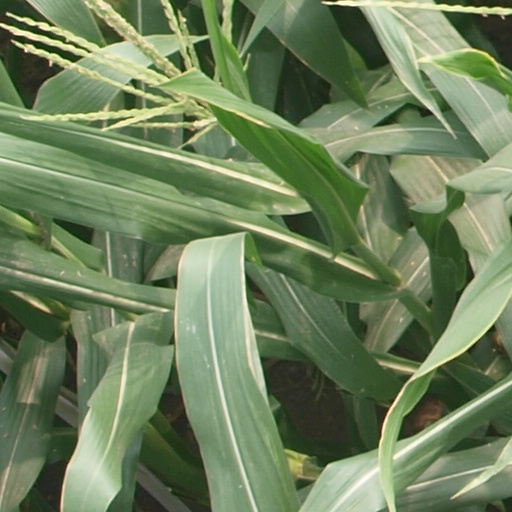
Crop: maize; corn